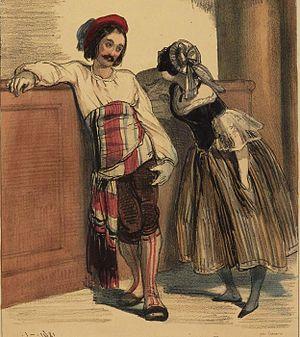
Carnaval à Paris.
Le Carnaval de Paris est une fête populaire parisienne succédant à la Fête des Fous, laquelle prospérait depuis au moins le XIᵉ siècle jusqu'au XVᵉ siècle.
Gavarni, dit Paul Gavarni, pseudonyme de Sulpice-Guillaume Chevalier, né à Paris le 13 janvier 1804, et mort dans la même ville le 24 novembre 1866, est un dessinateur, aquarelliste et lithographe français.